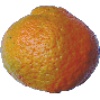
Label: Mandarine 1